Spring för livet

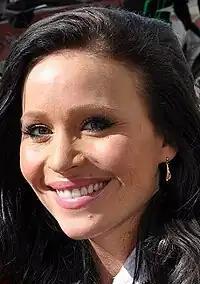
Sara Varga performed the song at Melodifestivalen 2011.

"Spring för livet" is a 2011 song written by Fredrik Boström and Sara Varga, and performed by Sara Varga at Melodifestivalen 2011, during the third semifinal in Linköping, where the song reached Andra chansen, and later the final, ending up 9th. It also charted at Svensktoppen for 35 weeks. The song's lyrics gained attention for its depiction of abuse, serving as a contrast to the less serious topics common at Melodifestivalen.